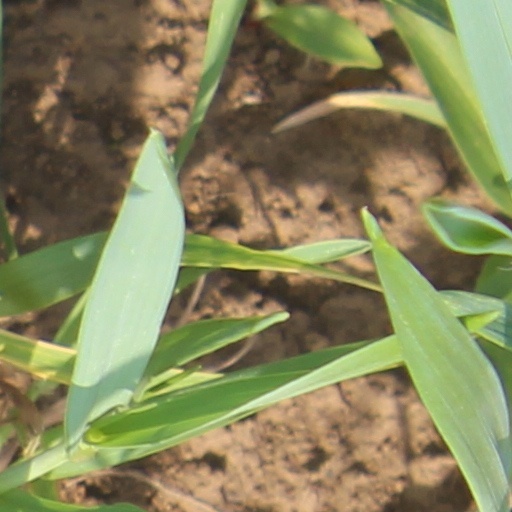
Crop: wheat